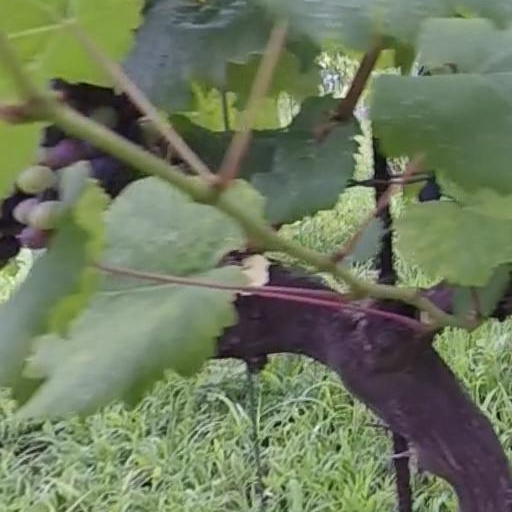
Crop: grape